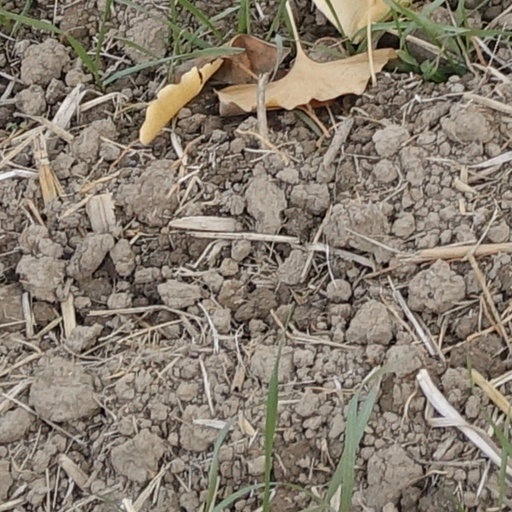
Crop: wheat